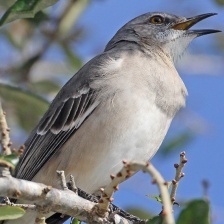
Species: NORTHERN MOCKINGBIRD
Scientific name: MIMUS POLYGLOTTOS